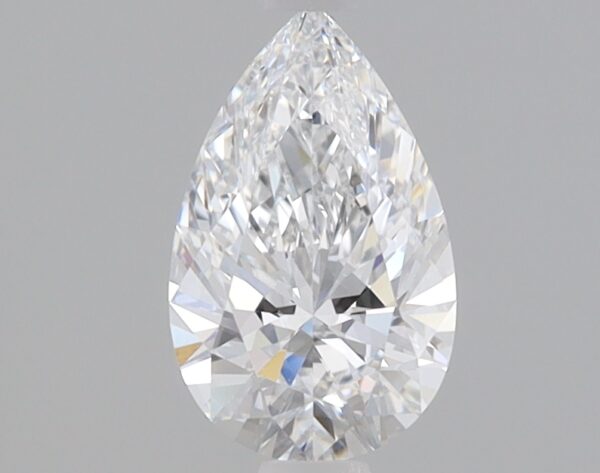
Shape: pear
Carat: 0.81
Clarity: VVS2
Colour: D
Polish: EX
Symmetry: EX
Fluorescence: NONE
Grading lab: IGI
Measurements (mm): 8.49 x 5.26 x 3.23